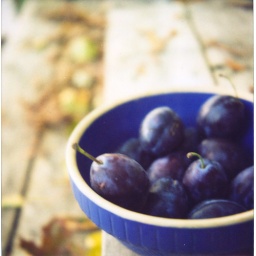
Plums in blue bowl